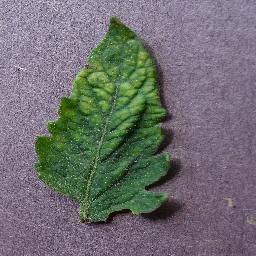
Label: Tomato___Tomato_mosaic_virus